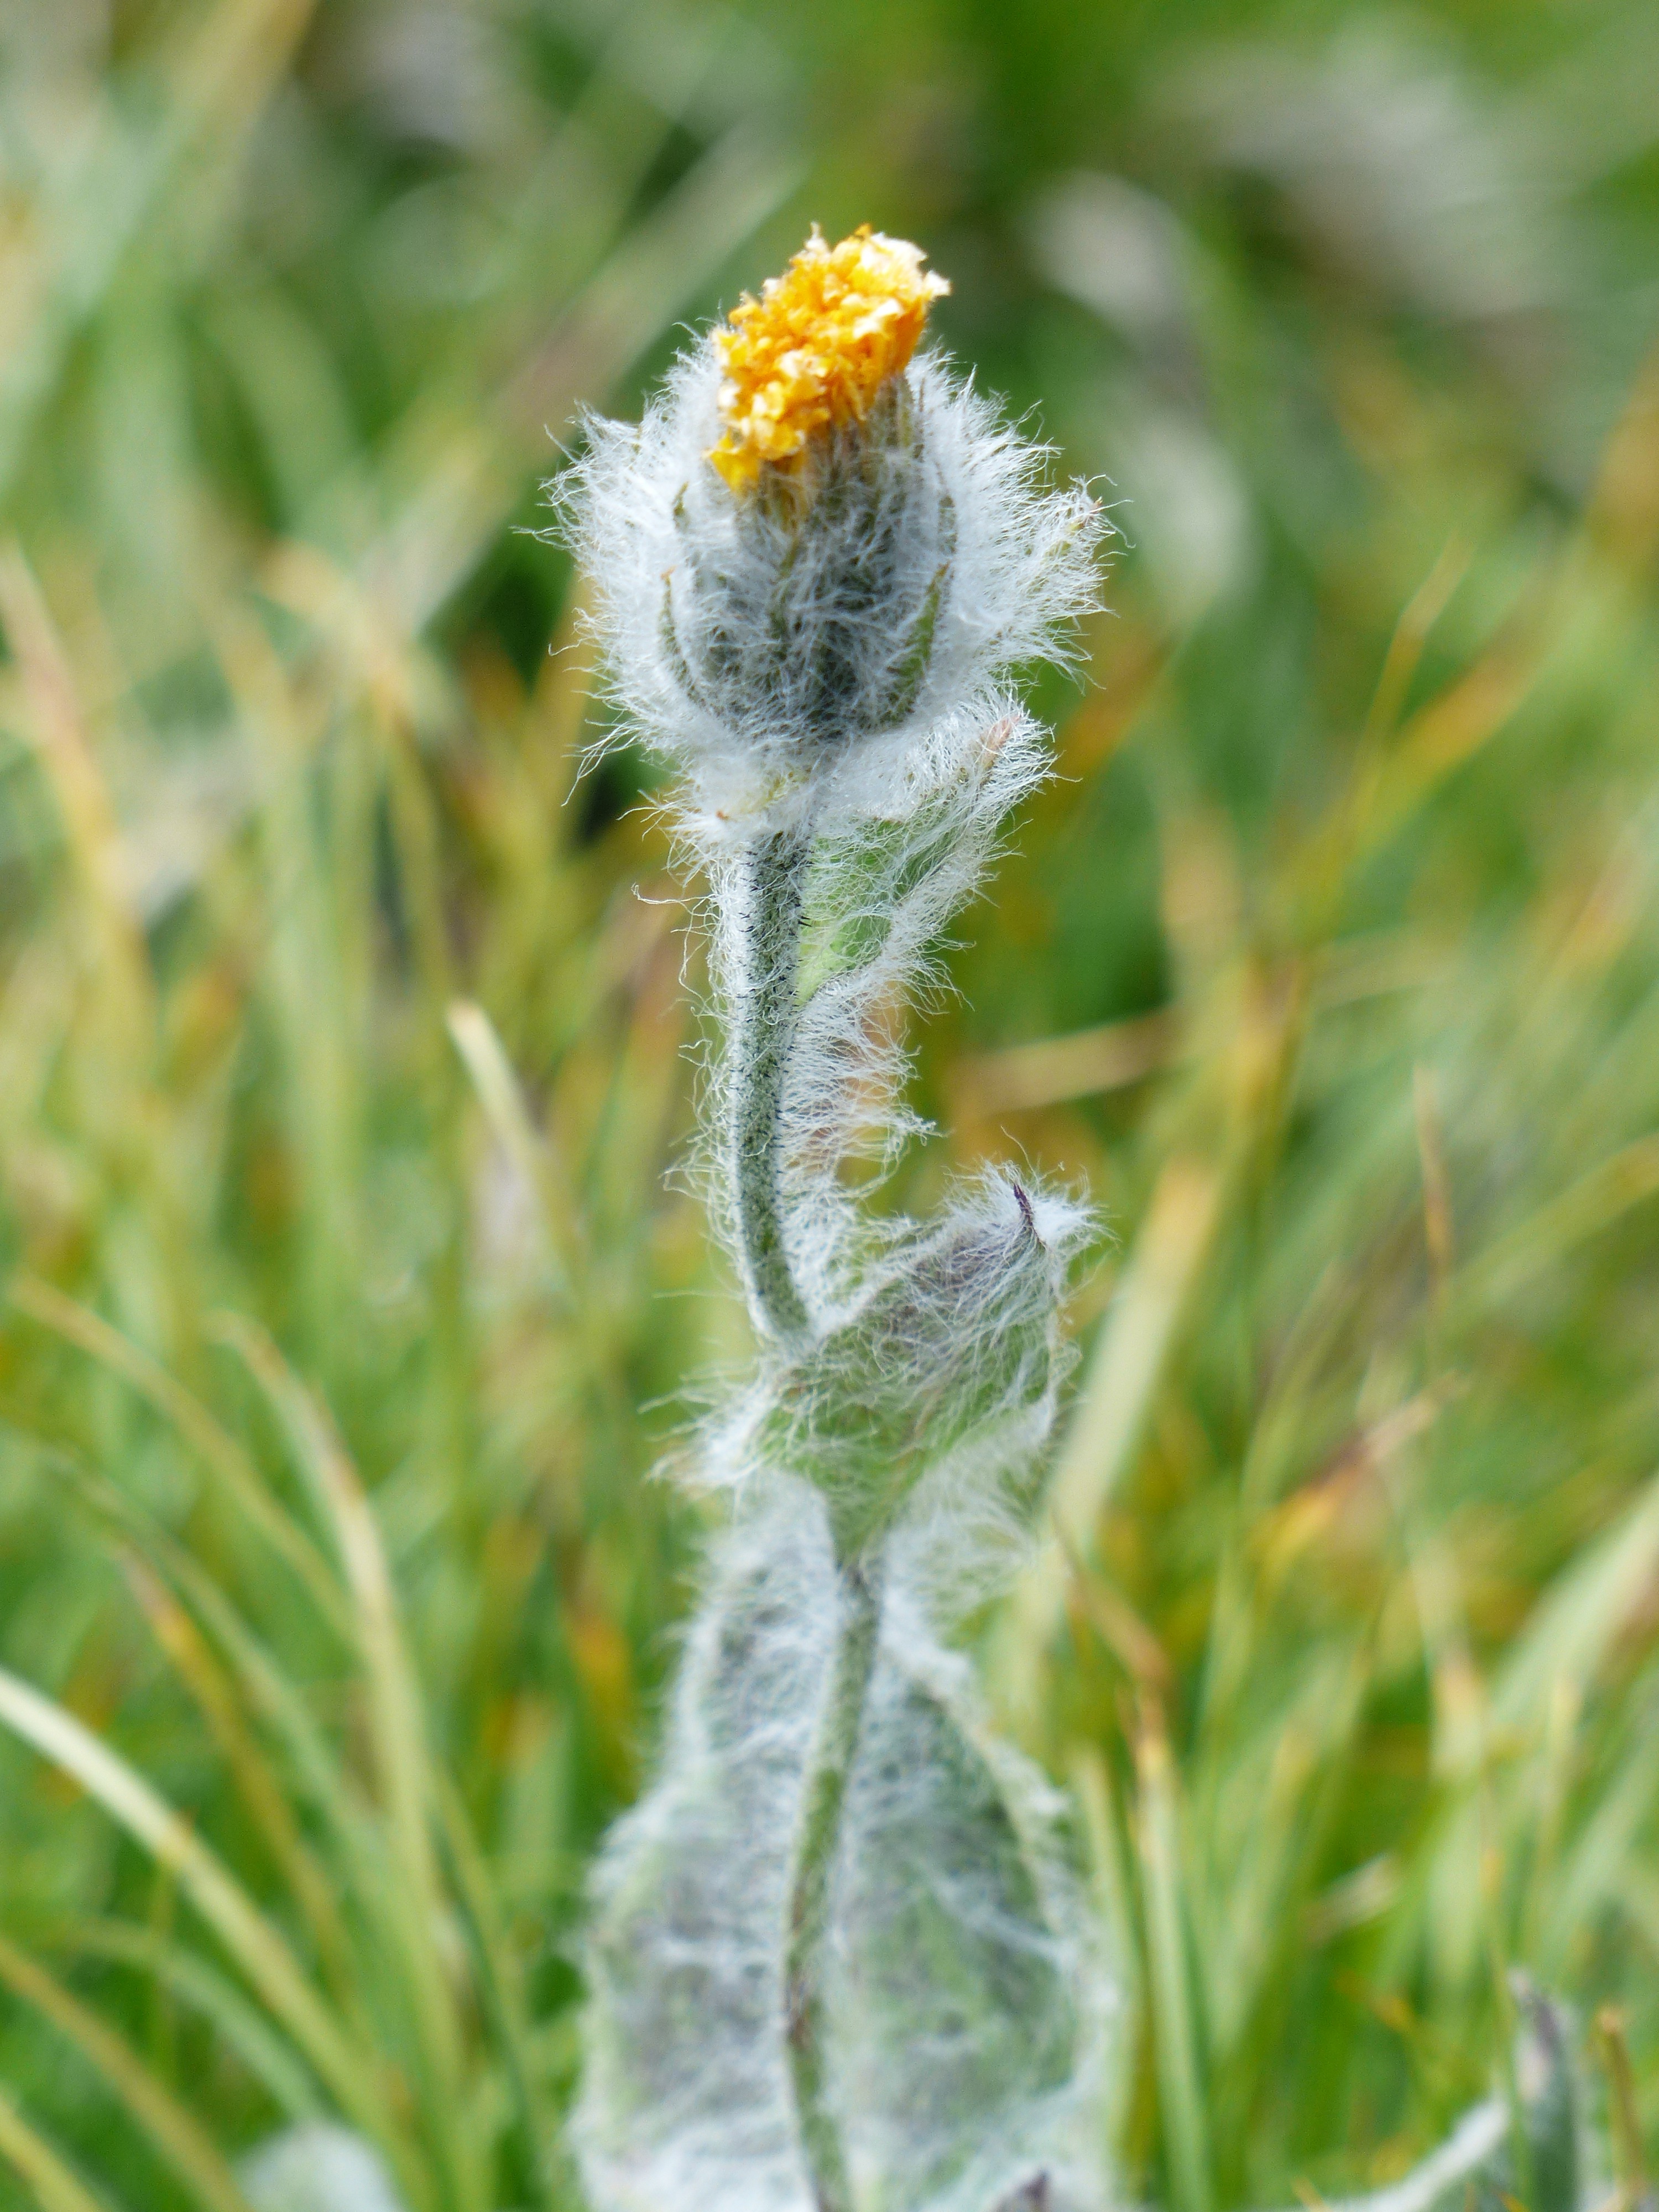
grass, blossom, plant, white, flower, bloom, spring, fluffy, yellow, flora, hairy, hawkweed, alpine flower, alpine plant, subshrub, hieracium, plant stem, shaggy hawkweed, hieracium villosum